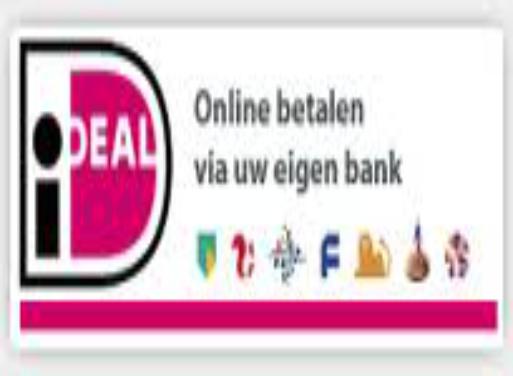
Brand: Ideal
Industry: Others